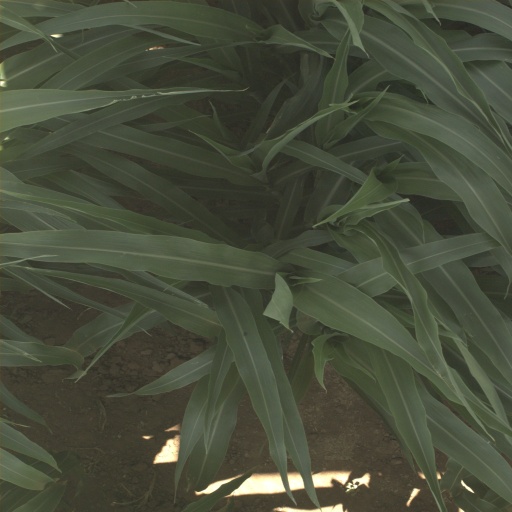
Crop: sorghum